Curtesy Act

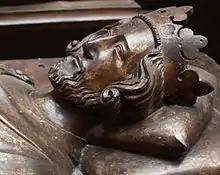
Effigy of Henry III, during whose reign the Curtesy Act was passed.

The Curtesy Act 1226 (11 Hen. 3) was an act of the Parliament of England passed in 1226. It governed courtesy tenure, i.e. the life interest which a widower may claim in the lands of his deceased wife.